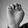
ASL letter: E